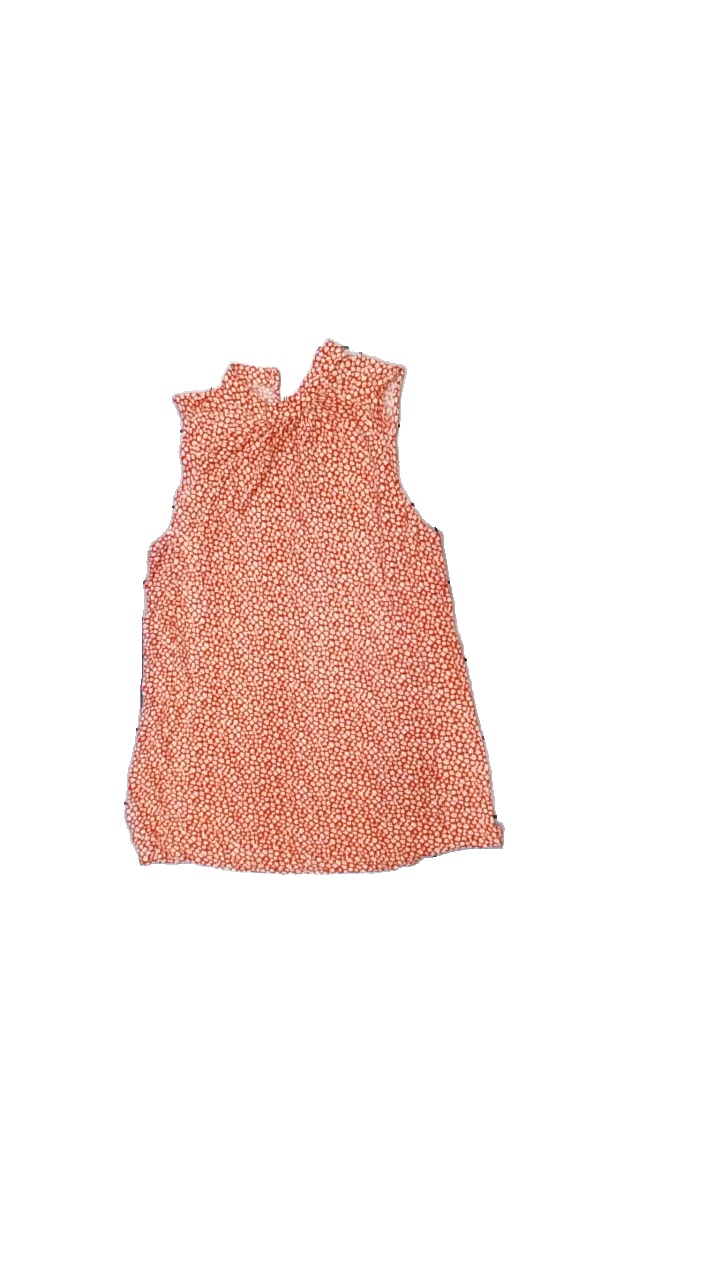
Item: Top (Ladies)
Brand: Indiska
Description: red and white floral top
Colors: Red, White
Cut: Regular, Turtle neck
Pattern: Floral print
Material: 100% Viscose
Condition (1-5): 4
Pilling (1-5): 5
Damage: Damaged loop
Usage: Reuse
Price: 50-100